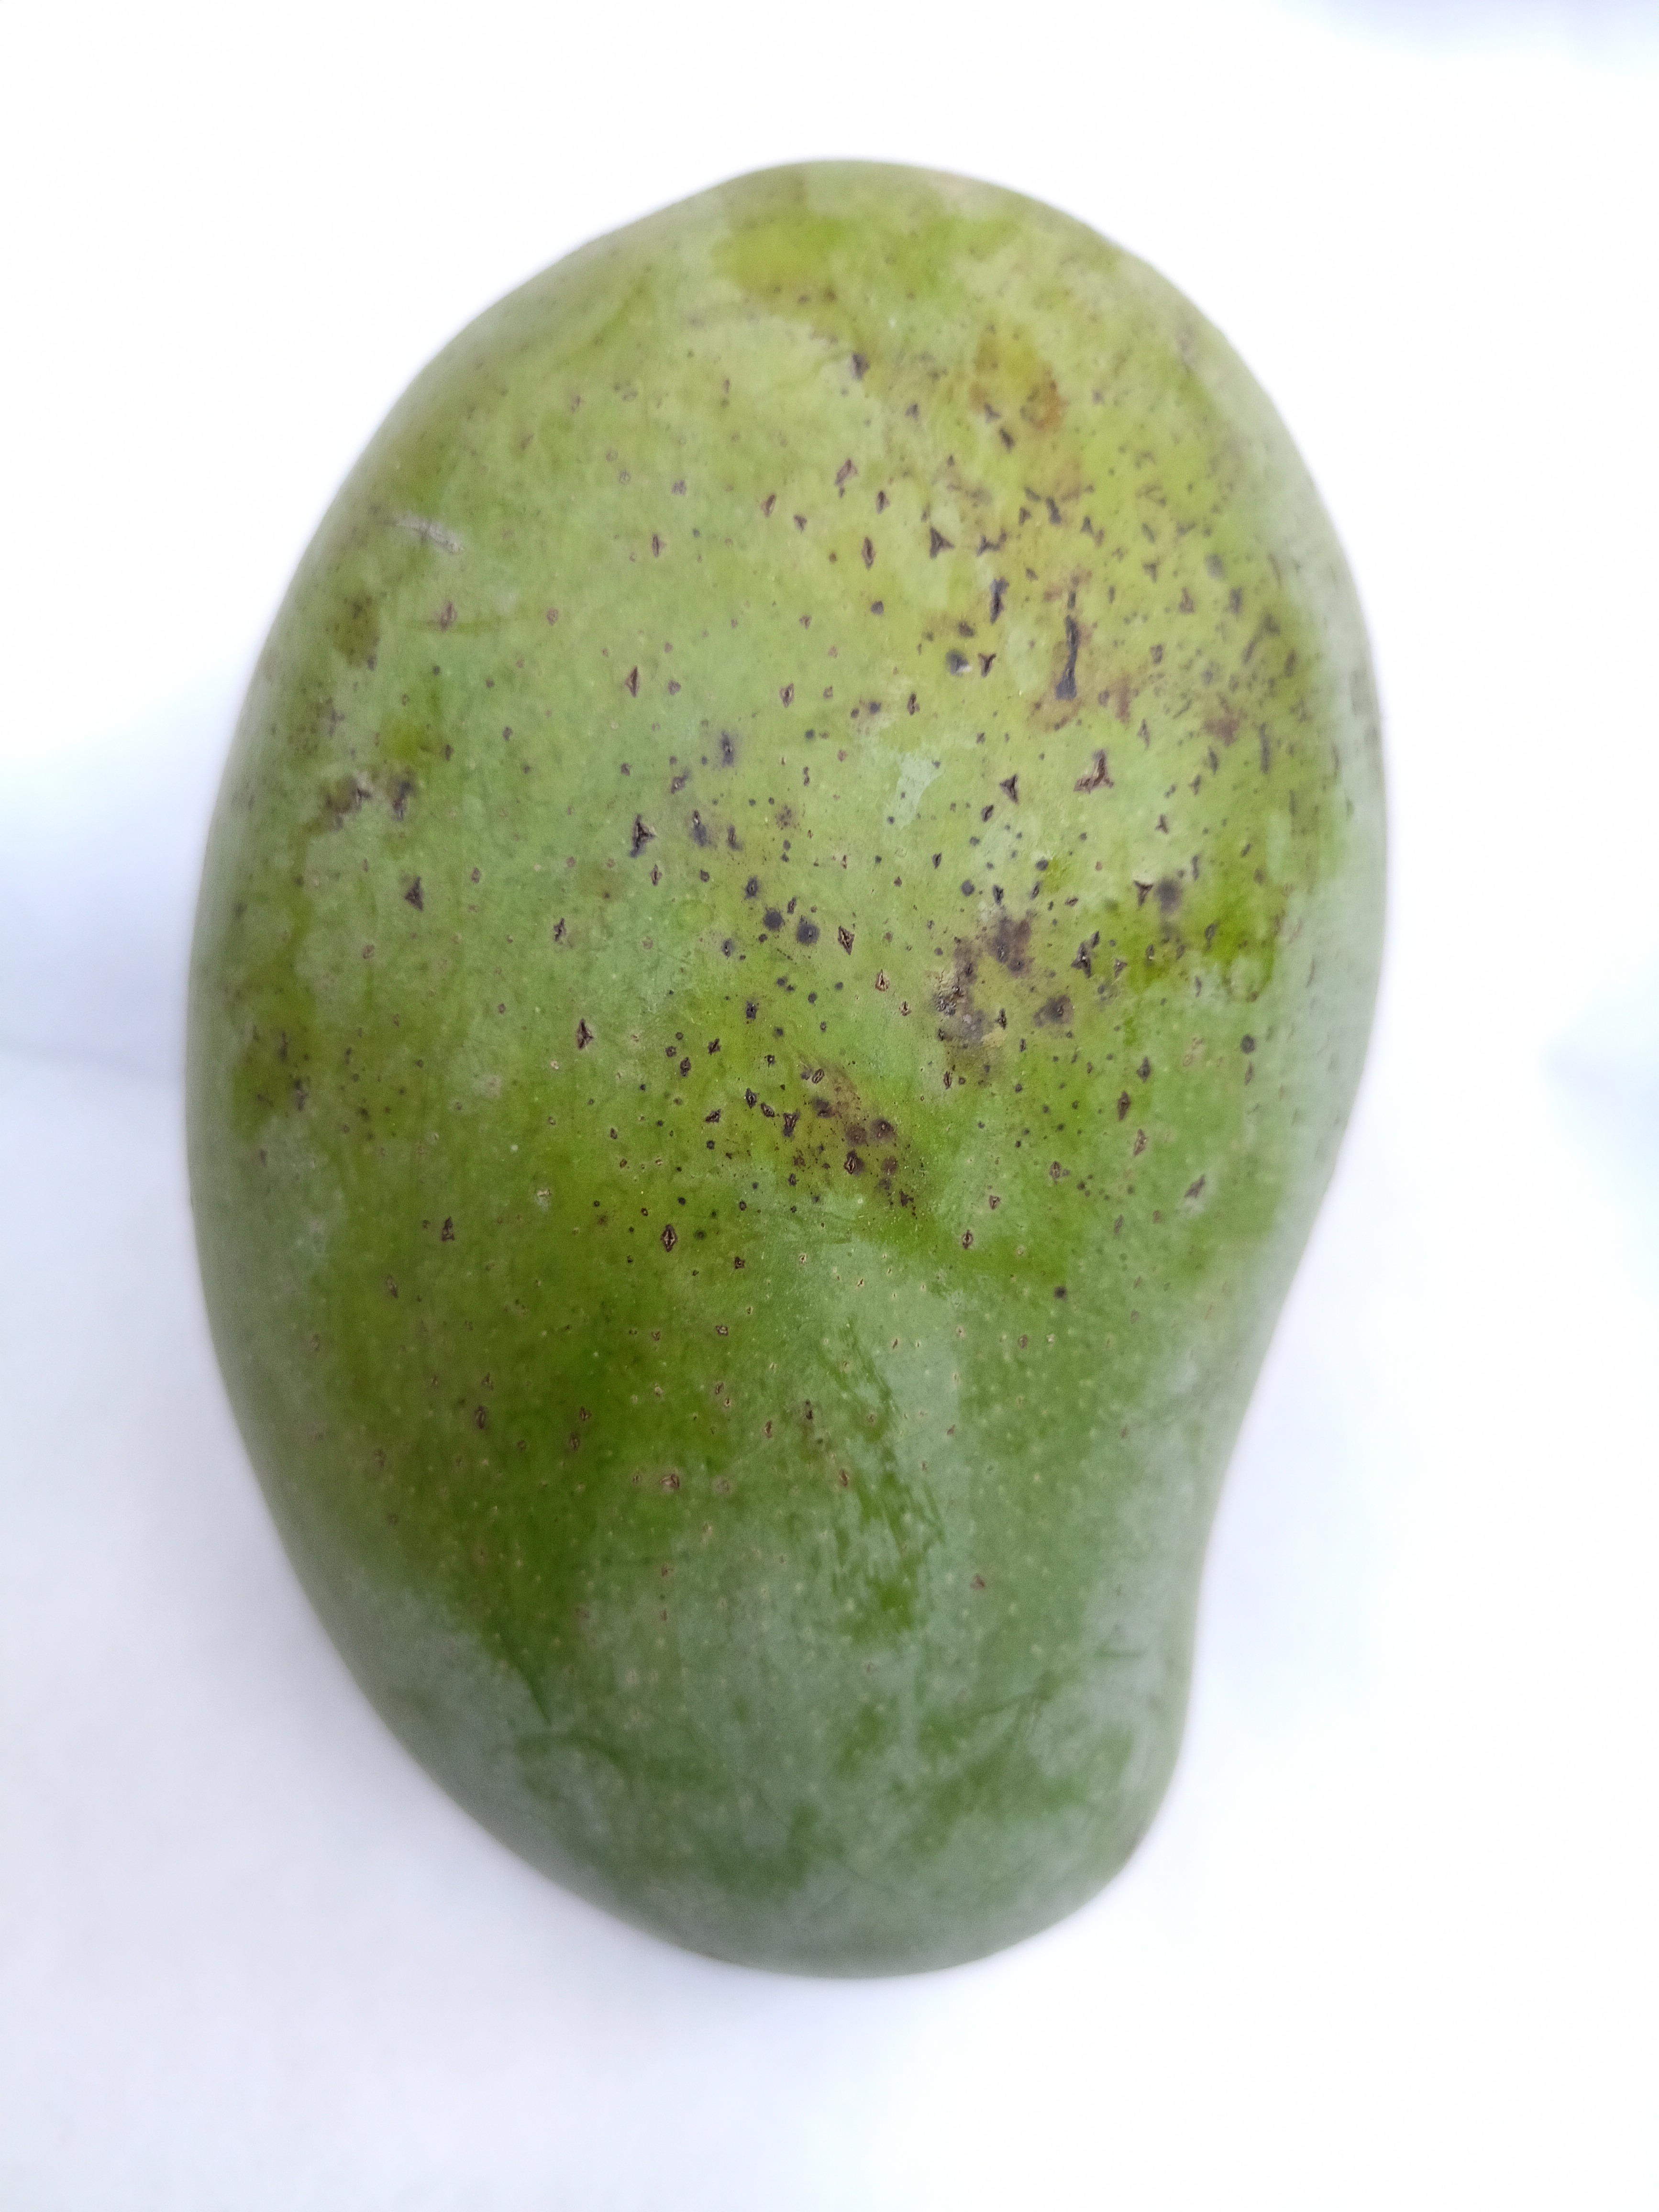
Mango variety: Amrapali